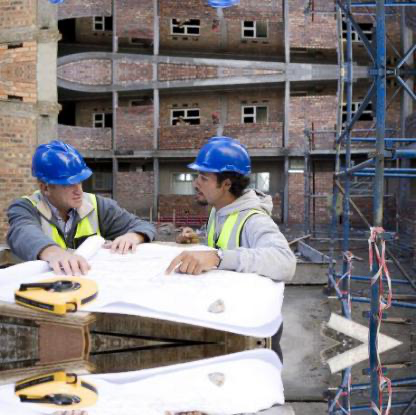
Objects in the image:
label: helmet
label: helmet